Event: Nepal Earthquake
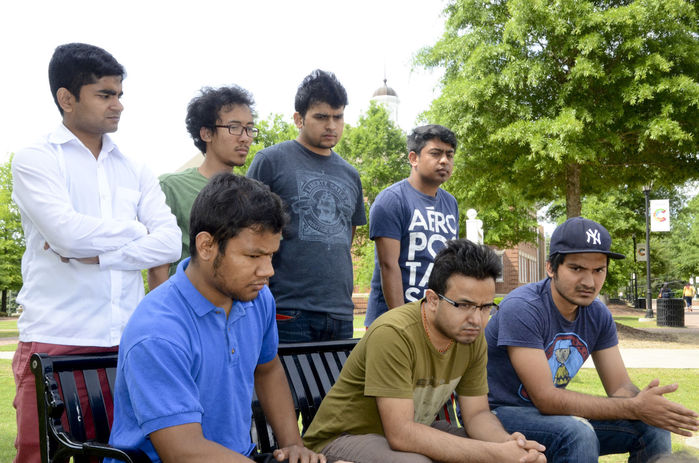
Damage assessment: no_damage